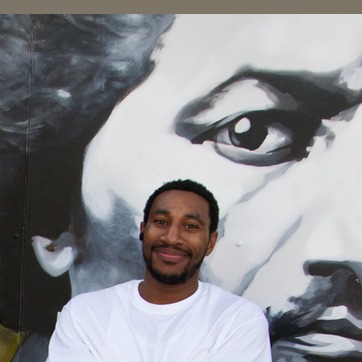
Material: hair